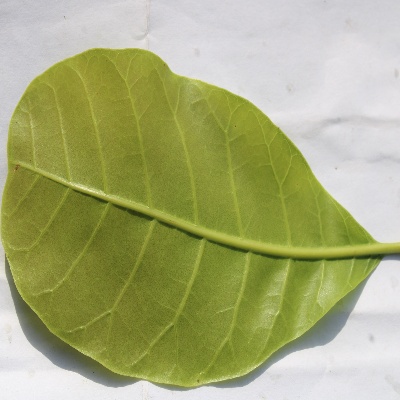
Crop: Cashew
Condition: healthy